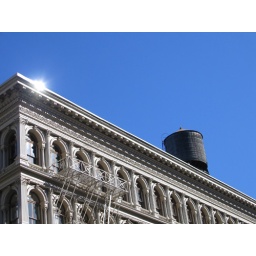
Sky above a building in SoHo, New York. And the sun shining off the roof :))